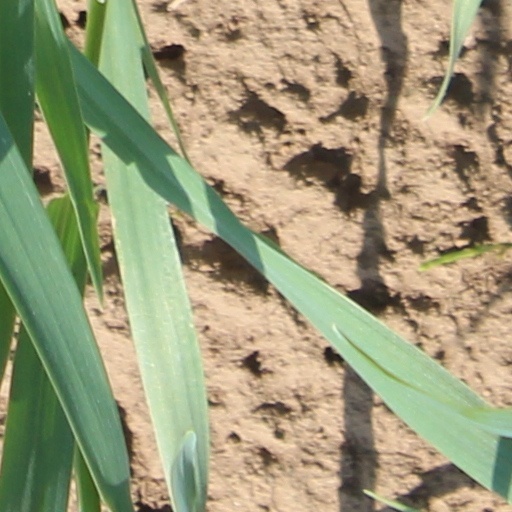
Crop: wheat